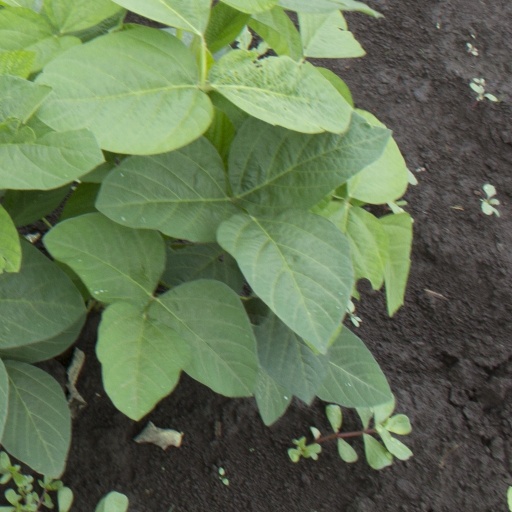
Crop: soybean